Harry Baals

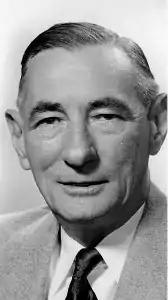

Harry William Baals (November 16, 1886 – May 9, 1954) was an American politician who was the Republican mayor of Fort Wayne, Indiana, from 1934 to 1947, and from 1951 until his death in 1954.